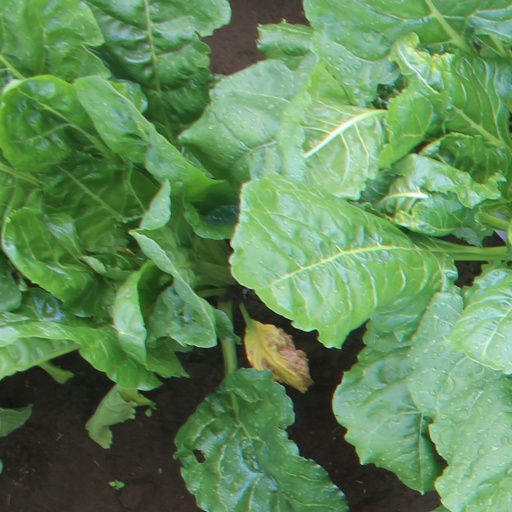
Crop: sugar beet